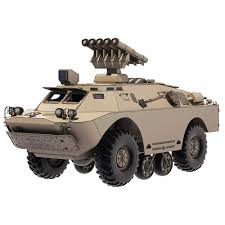
Label: BTR